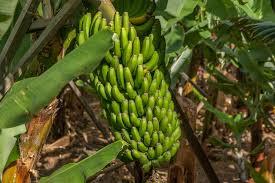
Hili ni shamba la mgomba wa ndizi, katika shamba hii kuna mgomba mkubwa ambao umejaa ndizi, ili mgomba wa ndizi istawi lazima ikue na rotupa, ya juu, na pia kukuwe na maji ya kutosha.